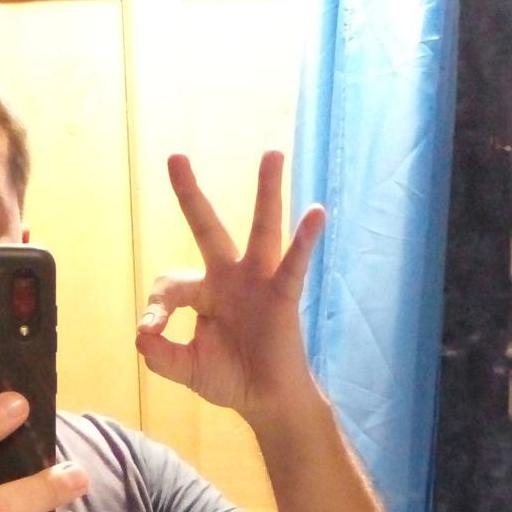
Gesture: ok